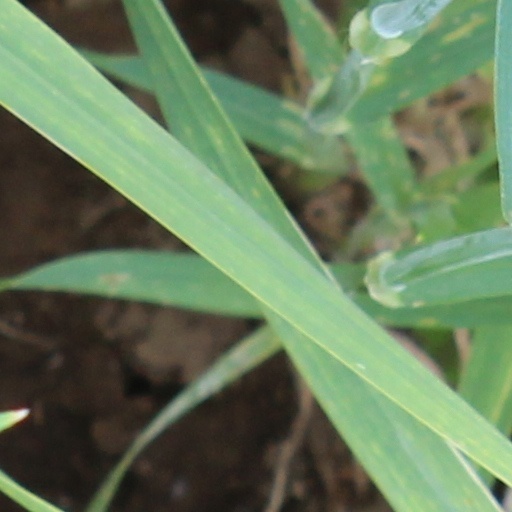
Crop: wheat